Tulkarm

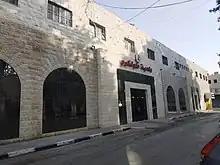
Tulkarm Municipality building

Following the adoption of the Ottoman Land Code in 1858, the "musha" (collective landownership) system was gradually abrogated and residents were required to register their property with the central authorities. The fellahin were wary of registering their names for fear of military conscription by the Ottoman state and instead entrusted various elite clans with the role of landlords, who were in effect absentee owners. This altered the area's social structure, with the Samara, al-Hajj Ibrahim and Hanun clans legally obtaining vast swathes of Tulkarm's lands. Leadership of the town's two main religious establishments were generally supplied by the Kur-based Jayyusi clan and the al-Barqawi clan of Shufa. The Barqawi clan controlled the area around the town in the 19th century.